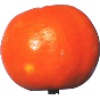
Label: Clementine 1